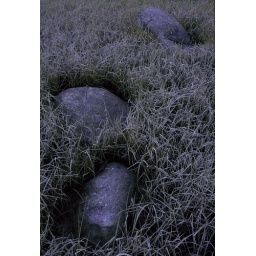
Boulders in a field of grass. The grass is covered in frost.